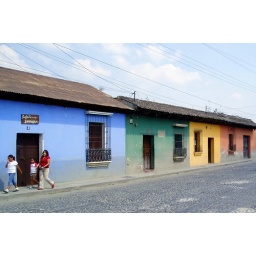
The yellow house is where I lived for the first week in Antigua.